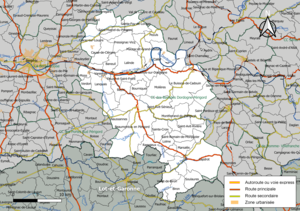
Carte géographique de la Communauté de communes des Bastides Dordogne-Périgord, département de la Dordogne, France. Composition au 1er janvier 2019.
La communauté de communes des Bastides Dordogne-Périgord est une structure intercommunale française située dans le département de la Dordogne, en région Nouvelle-Aquitaine.